Indianapolis 500

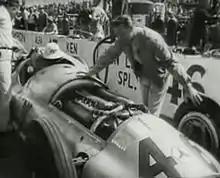
The Mercedes-Benz W154 entered by Don Lee at the 1947 Indianapolis 500 with Duke Nalon as driver

The Indianapolis Motor Speedway complex was built in 1909 as a gravel-and-tar track and hosted a smattering of small events, including ones for motorcycles. The first long-distance event, in "fearful conditions", was the 100-lap Prest-O-Lite Trophy in 1909, won by Bob Burman in a Buick. The breakup of the track surface led to two fatal accidents in the first two long-distance events (a and , which was shortened to after two severe wrecks).